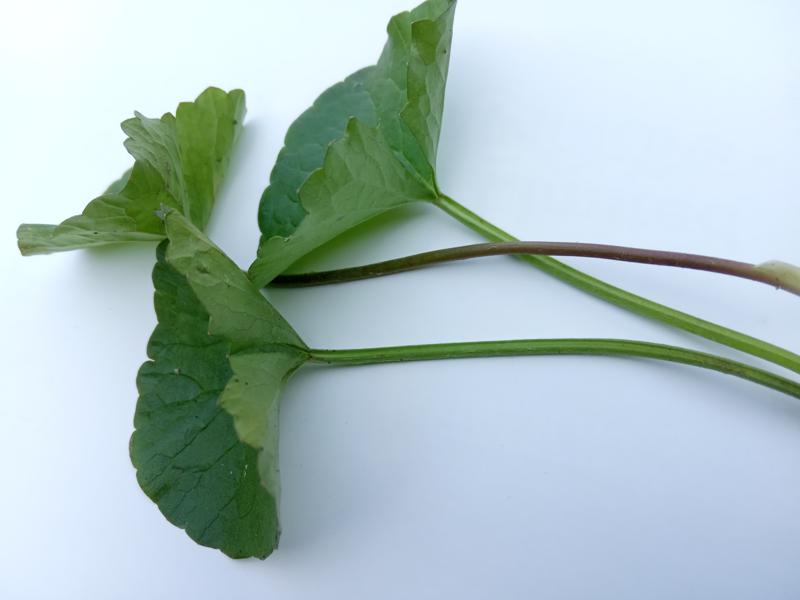
Weed species: Centella asiatica